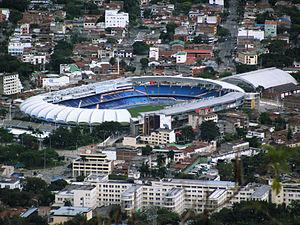
Cali, officiellement Santiago de Cali, est une ville située dans l'ouest de la Colombie. C'est la capitale du département de Valle del Cauca. Avec ses 2 500 000 habitants, Cali se place au troisième rang des villes les plus peuplées de Colombie.